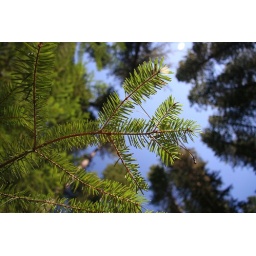
Some pine needles on a tree in Yosemite